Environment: real
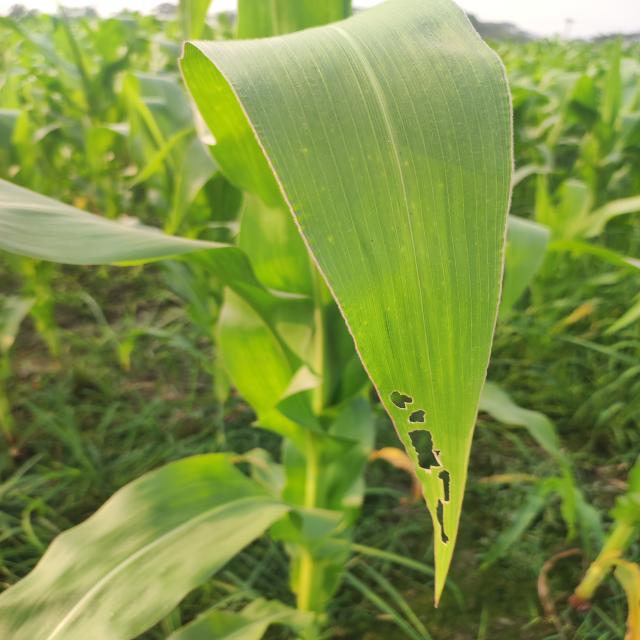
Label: fall_armyworm